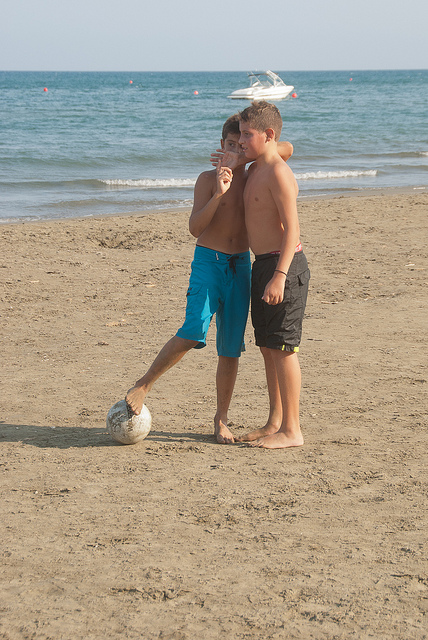
hai cậu bé đang đứng cạnh nhau ở trên bãi biển cùng với quả bóng